Christopher Wren

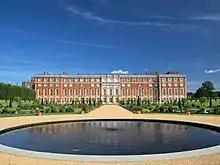
Hampton Court (1689–1702)

One of Wren's friends, Robert Hooke, scientist and architect and a fellow Westminster Schoolboy, said of him "Since the time of Archimedes there scarce ever met in one man in so great perfection such a mechanical hand and so philosophical mind."